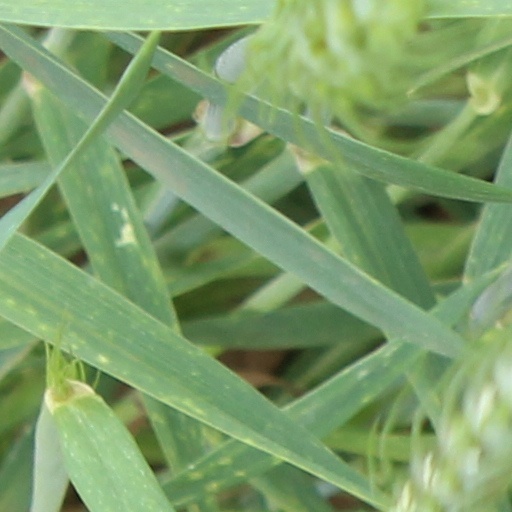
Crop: wheat